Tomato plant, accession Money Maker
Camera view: horizontal (90 deg, fisheye); turntable rotation: 330 degrees
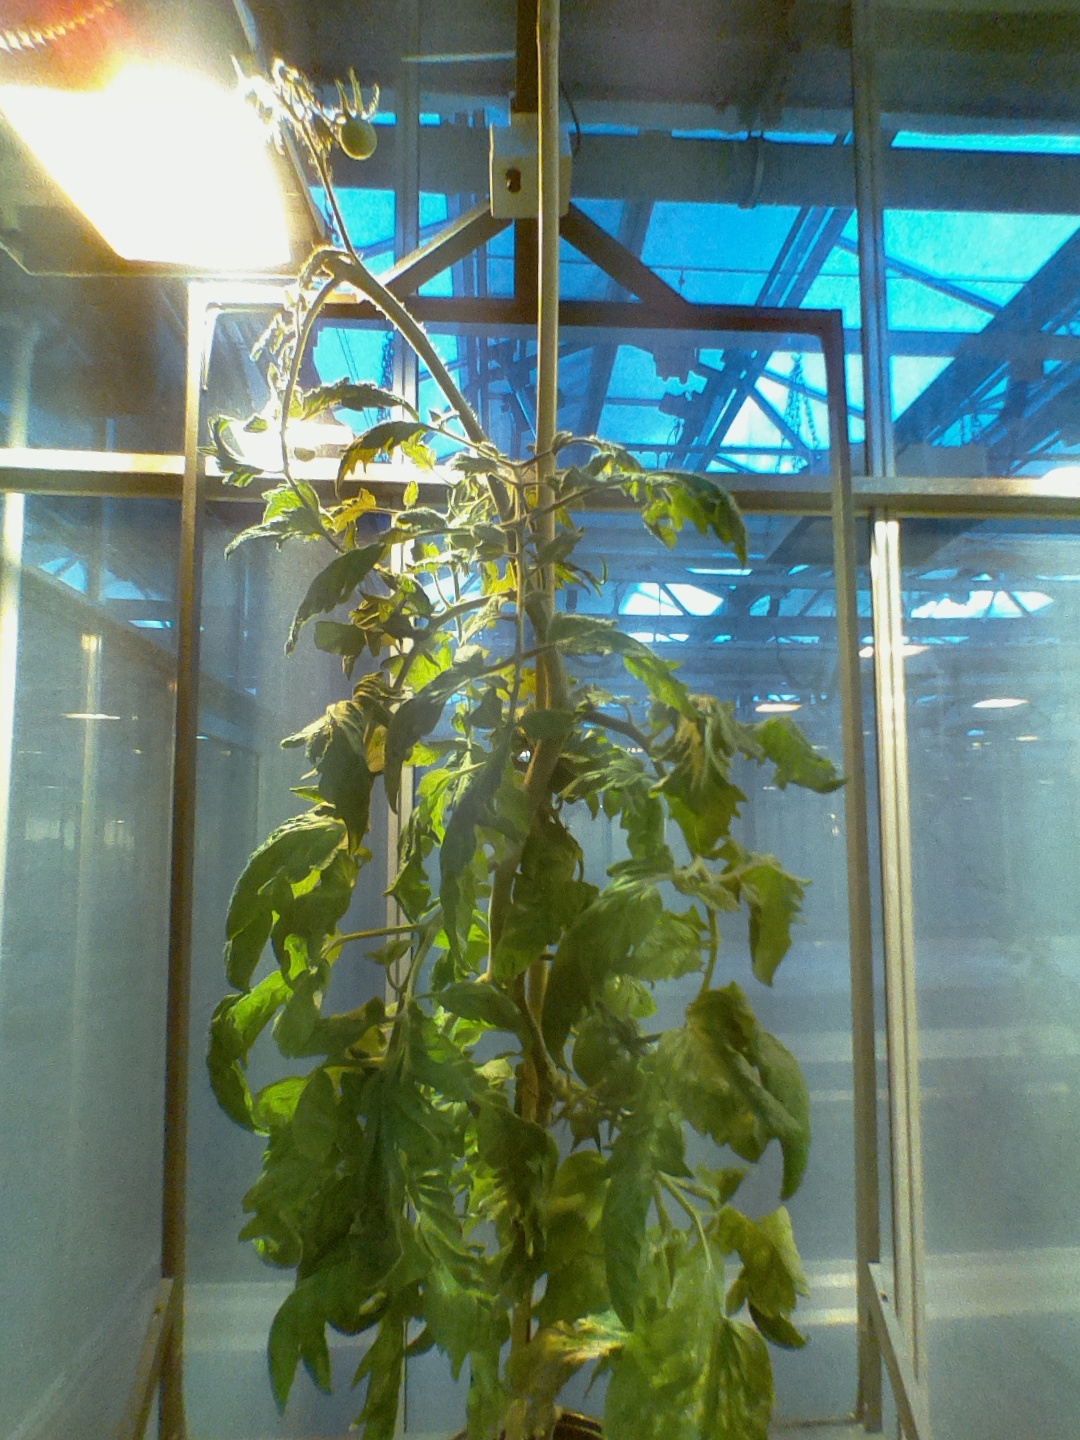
BBCH growth stage 76: 60%-70% of final fruit size